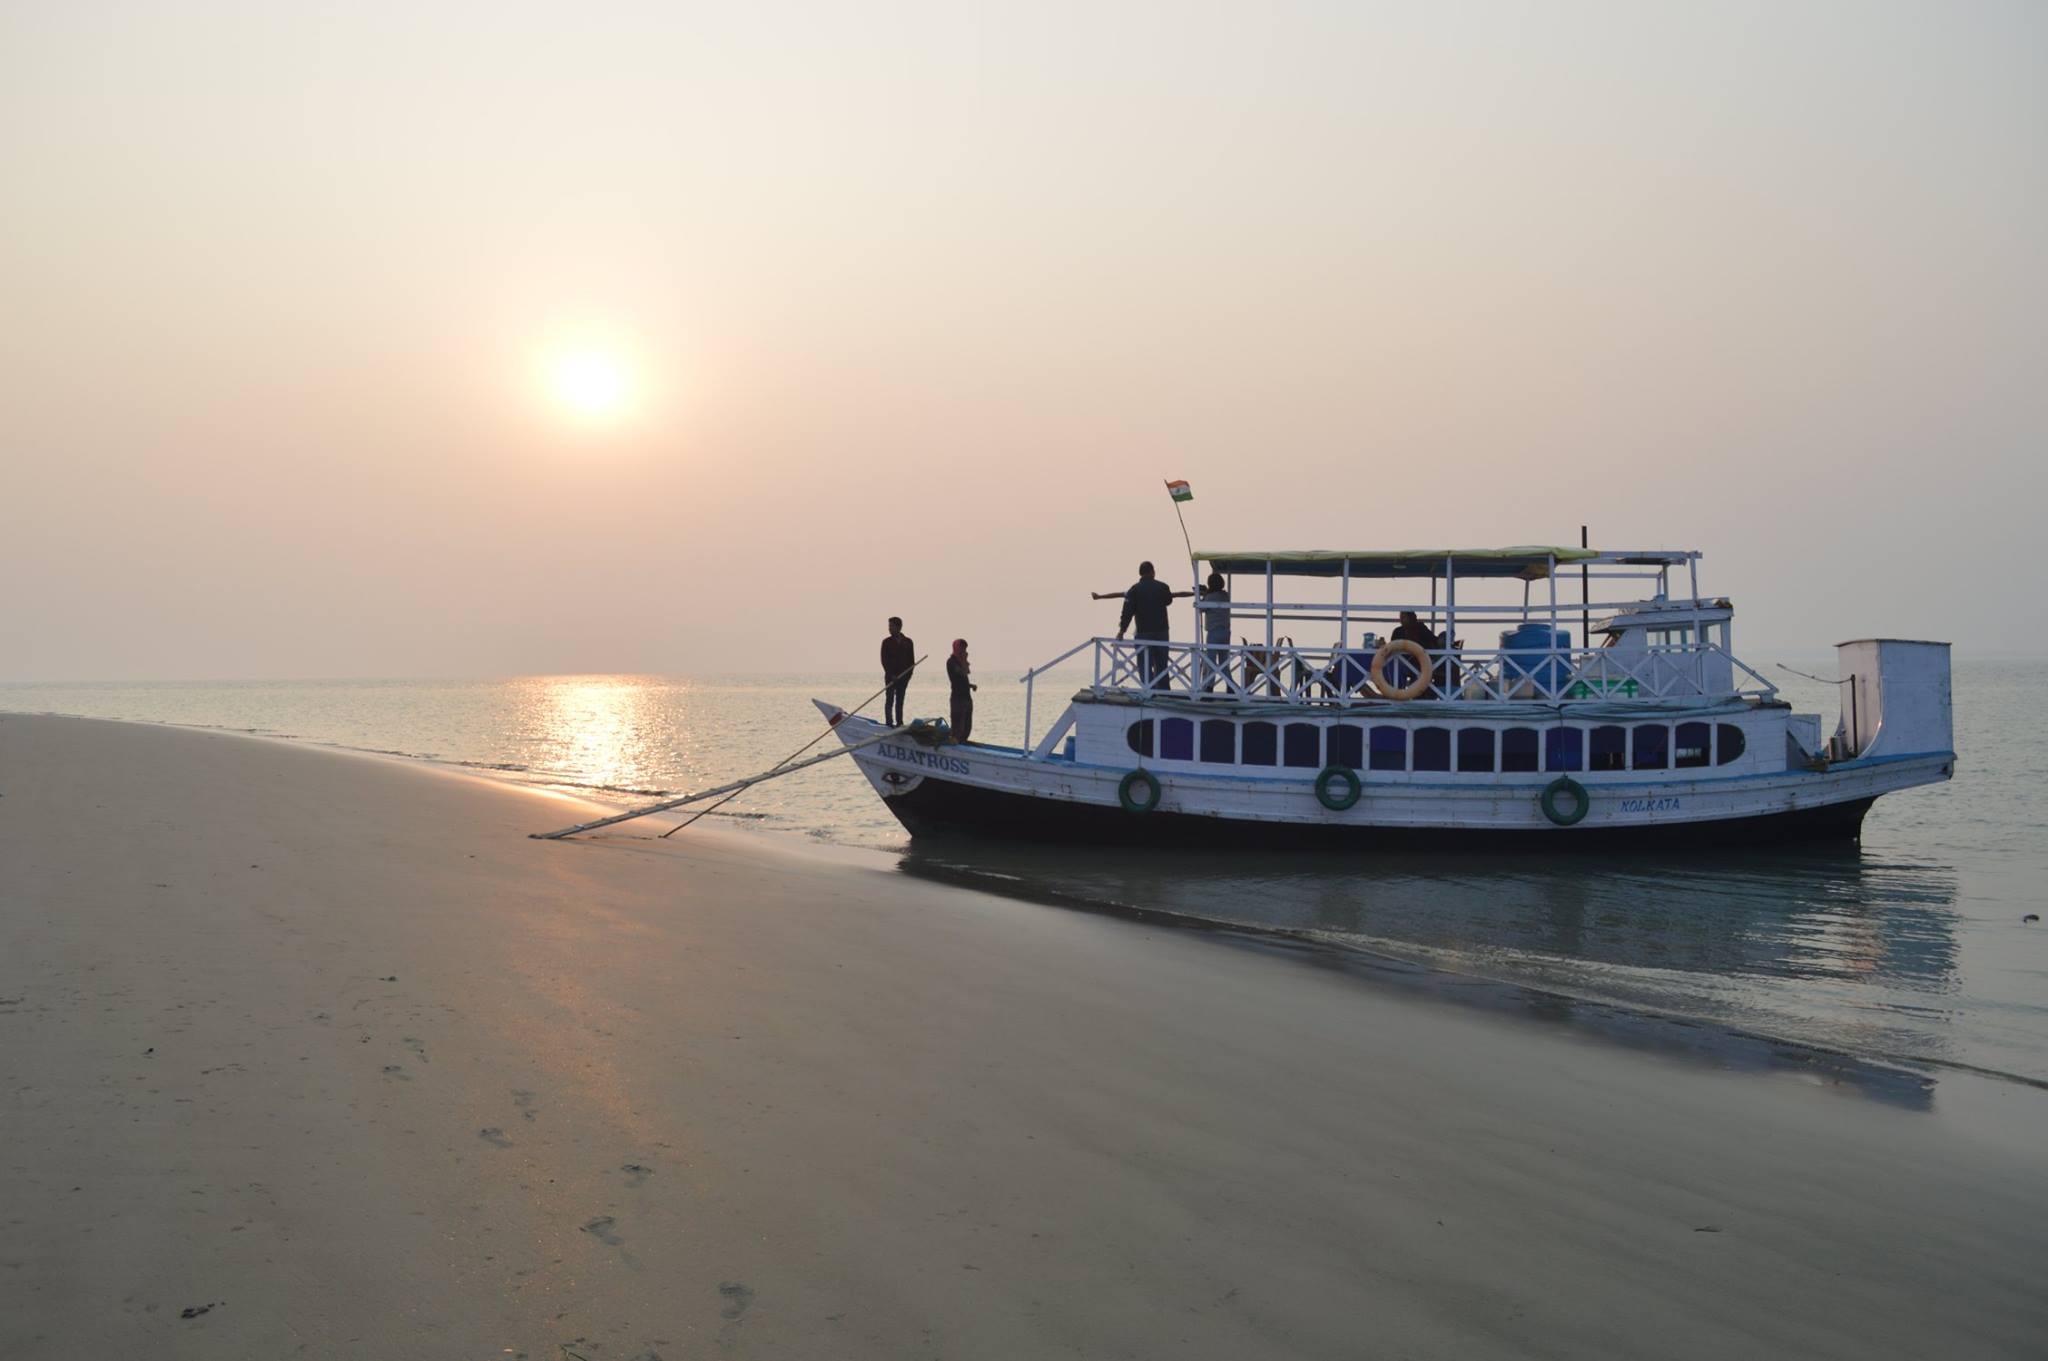
sea, coast, ocean, boat, pier, ship, vehicle, bay, ferry, channel, india, watercraft, passenger ship, west bengal, sundarbans, crossindia adventures